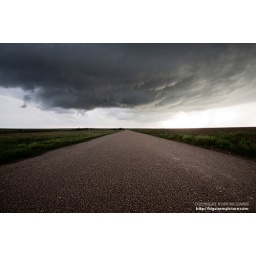
Storm clouds above a road in Kansas.